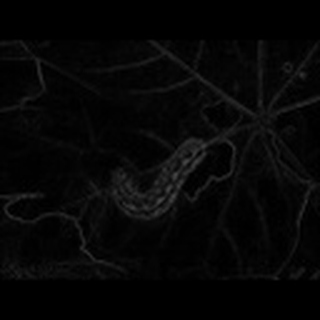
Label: cotton_army_worm